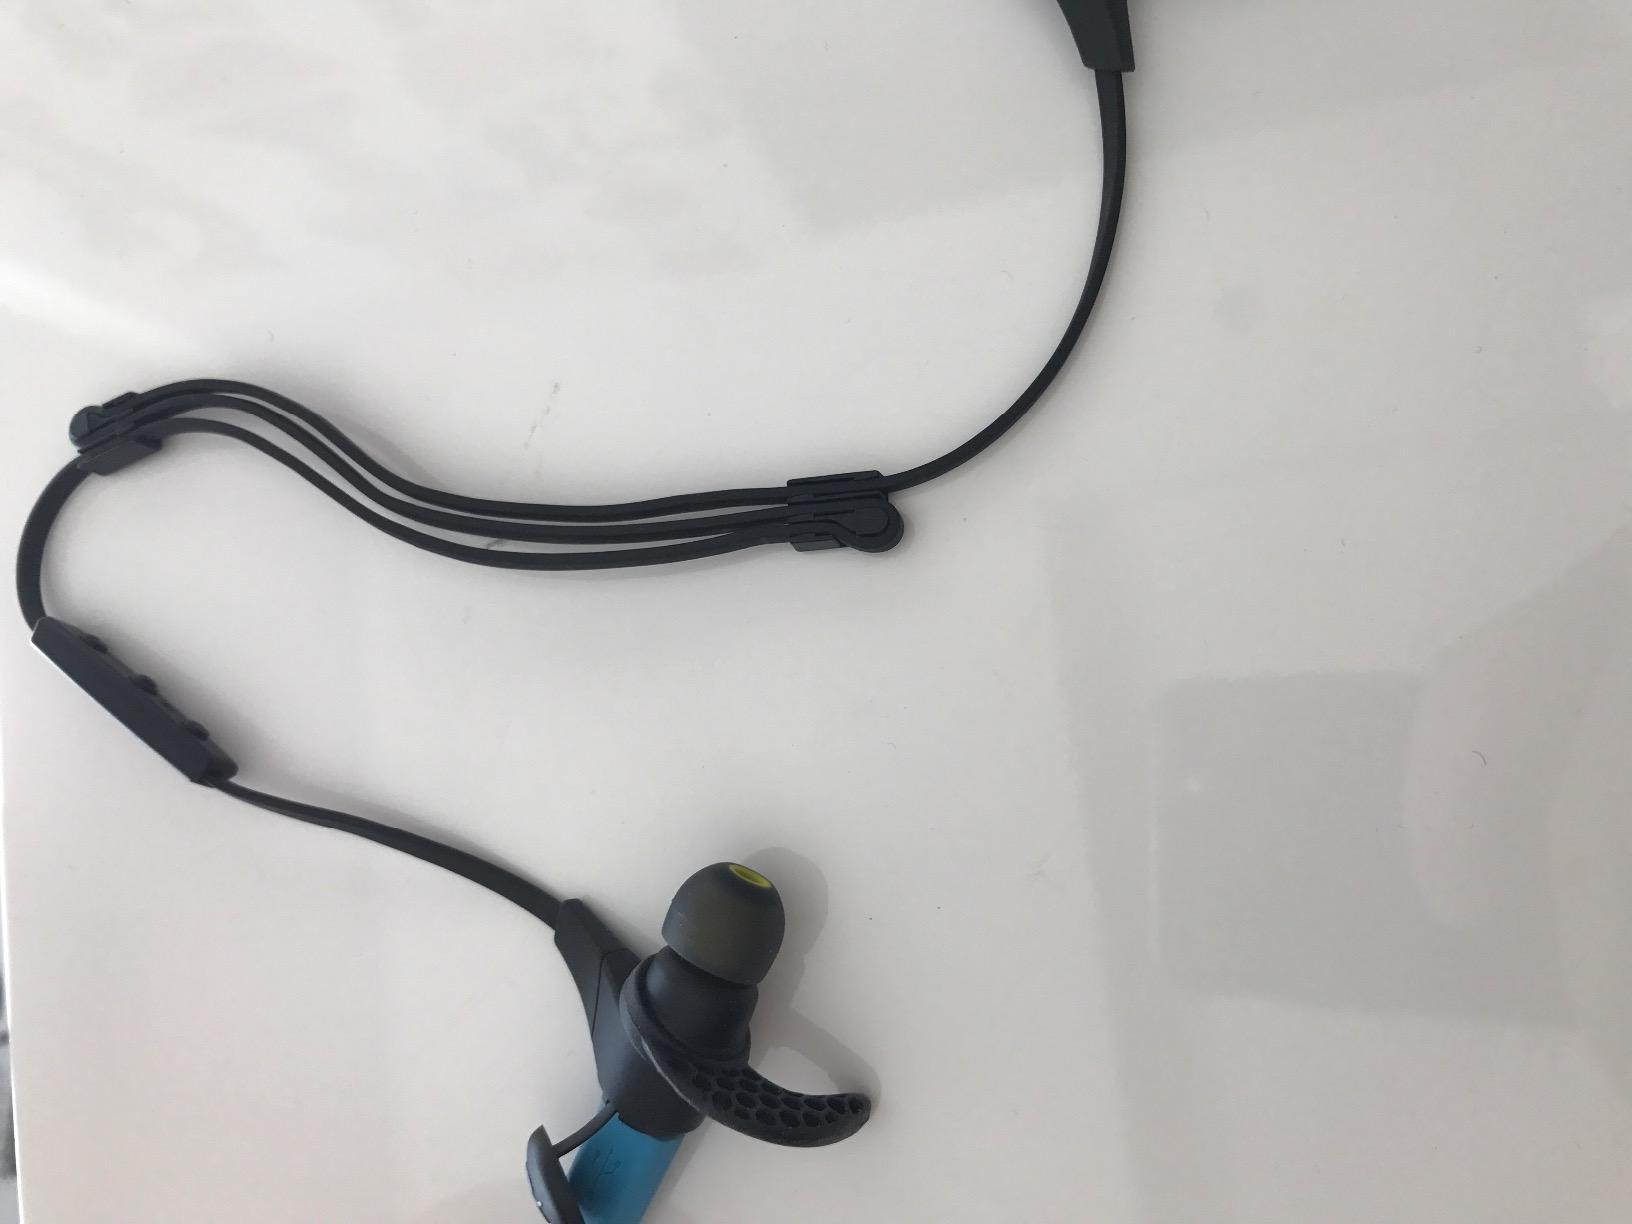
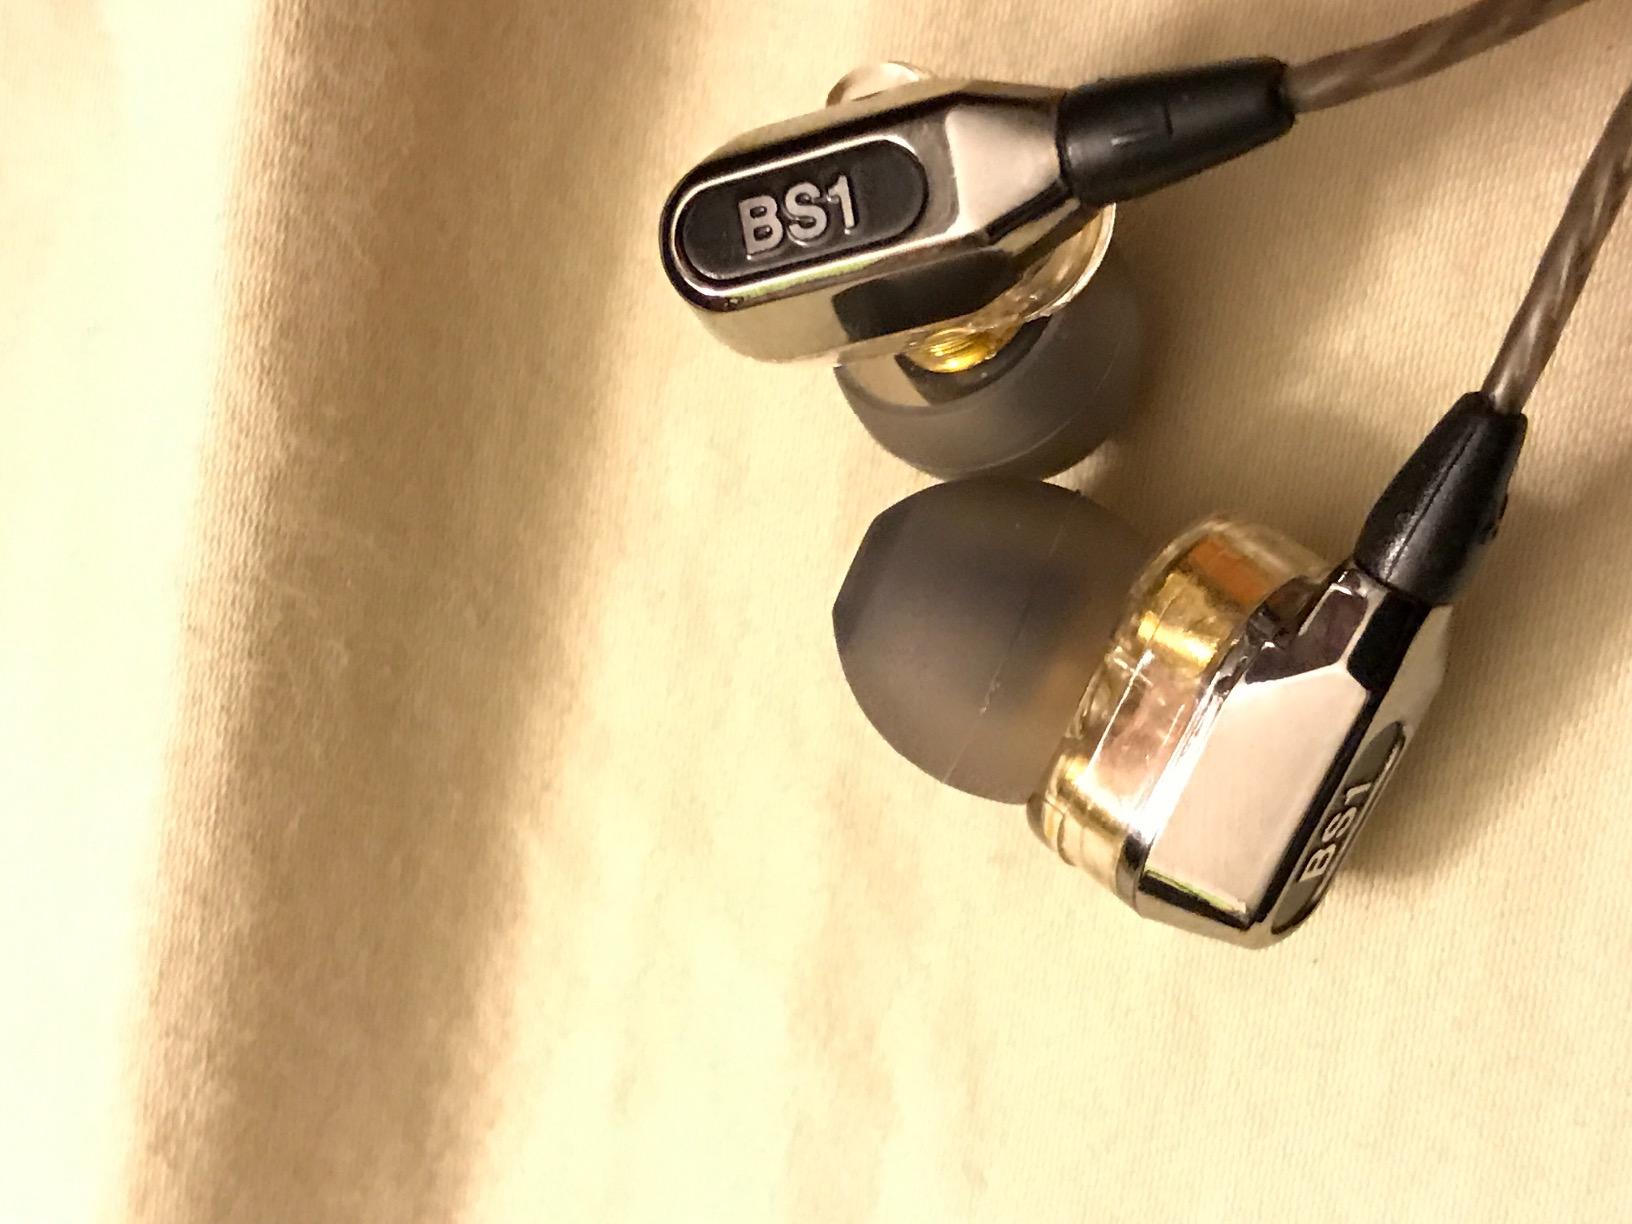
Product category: headphones
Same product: no